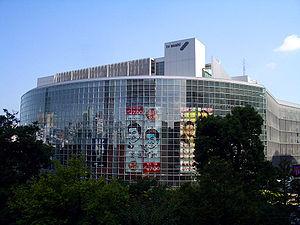
TV Asahi Corporation est une chaîne de télévision japonaise à couverture nationale basée à Roppongi, quartier de Tokyo. Elle commença à émettre le 1ᵉʳ novembre 1957.